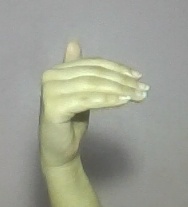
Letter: khaa